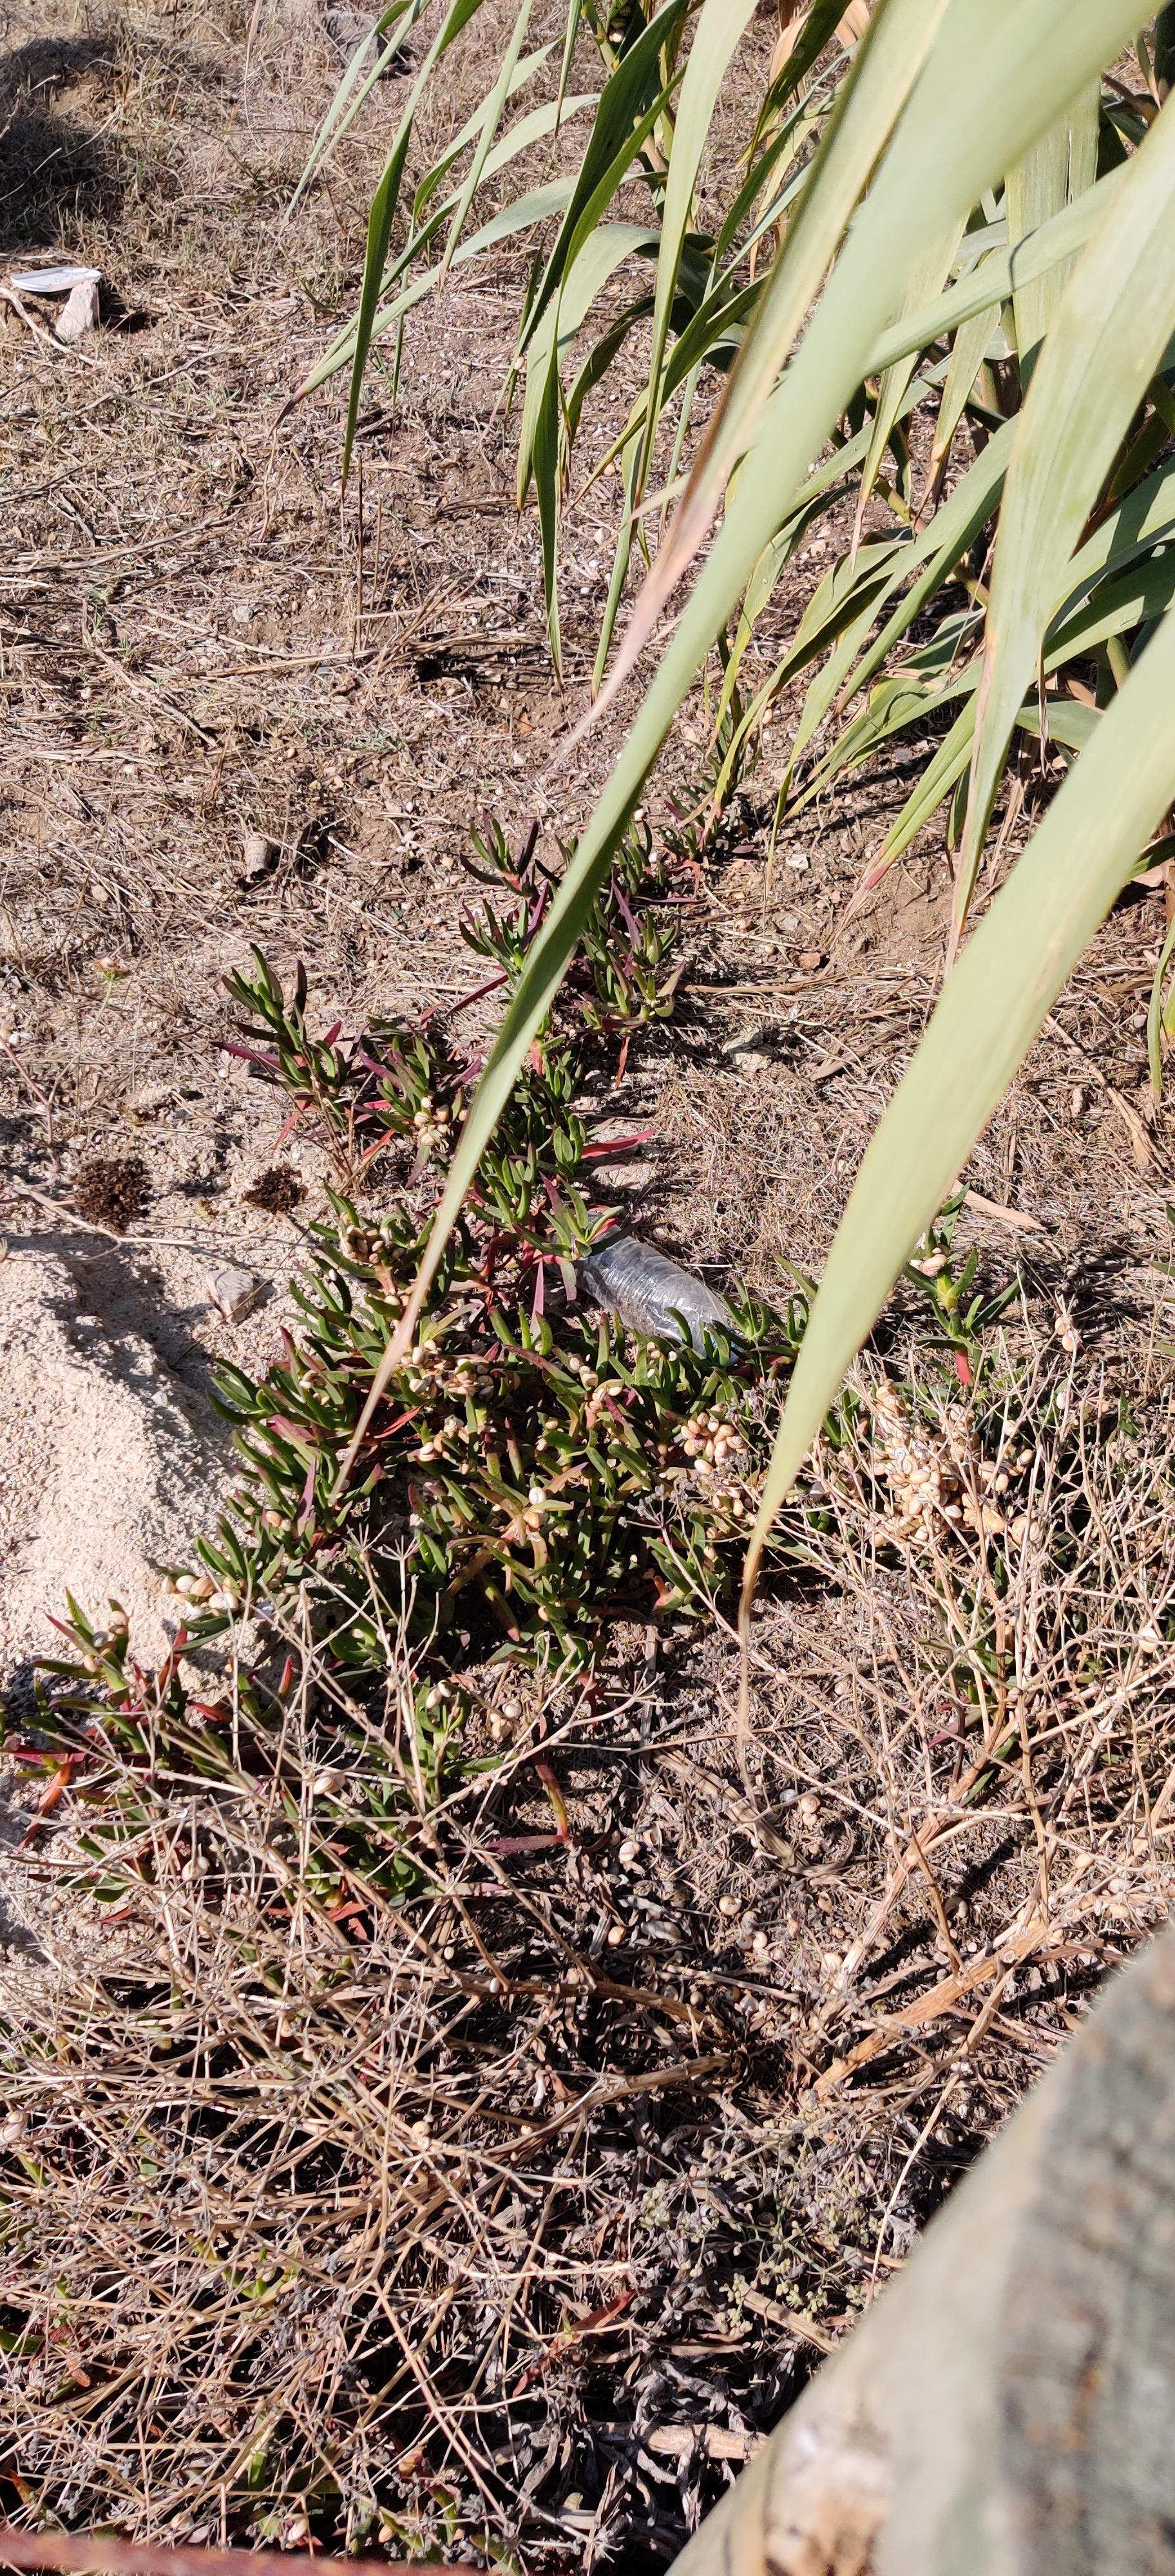
Object: Plastic lid (Lid)

Object: Clear plastic bottle (Bottle)